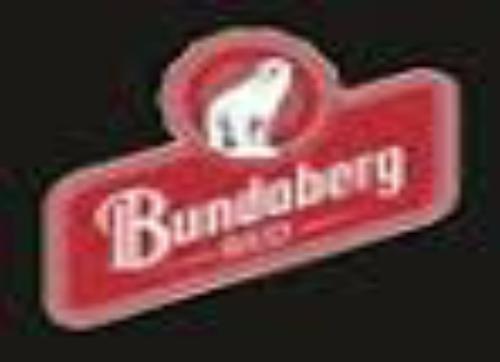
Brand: Bundaberg
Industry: Food